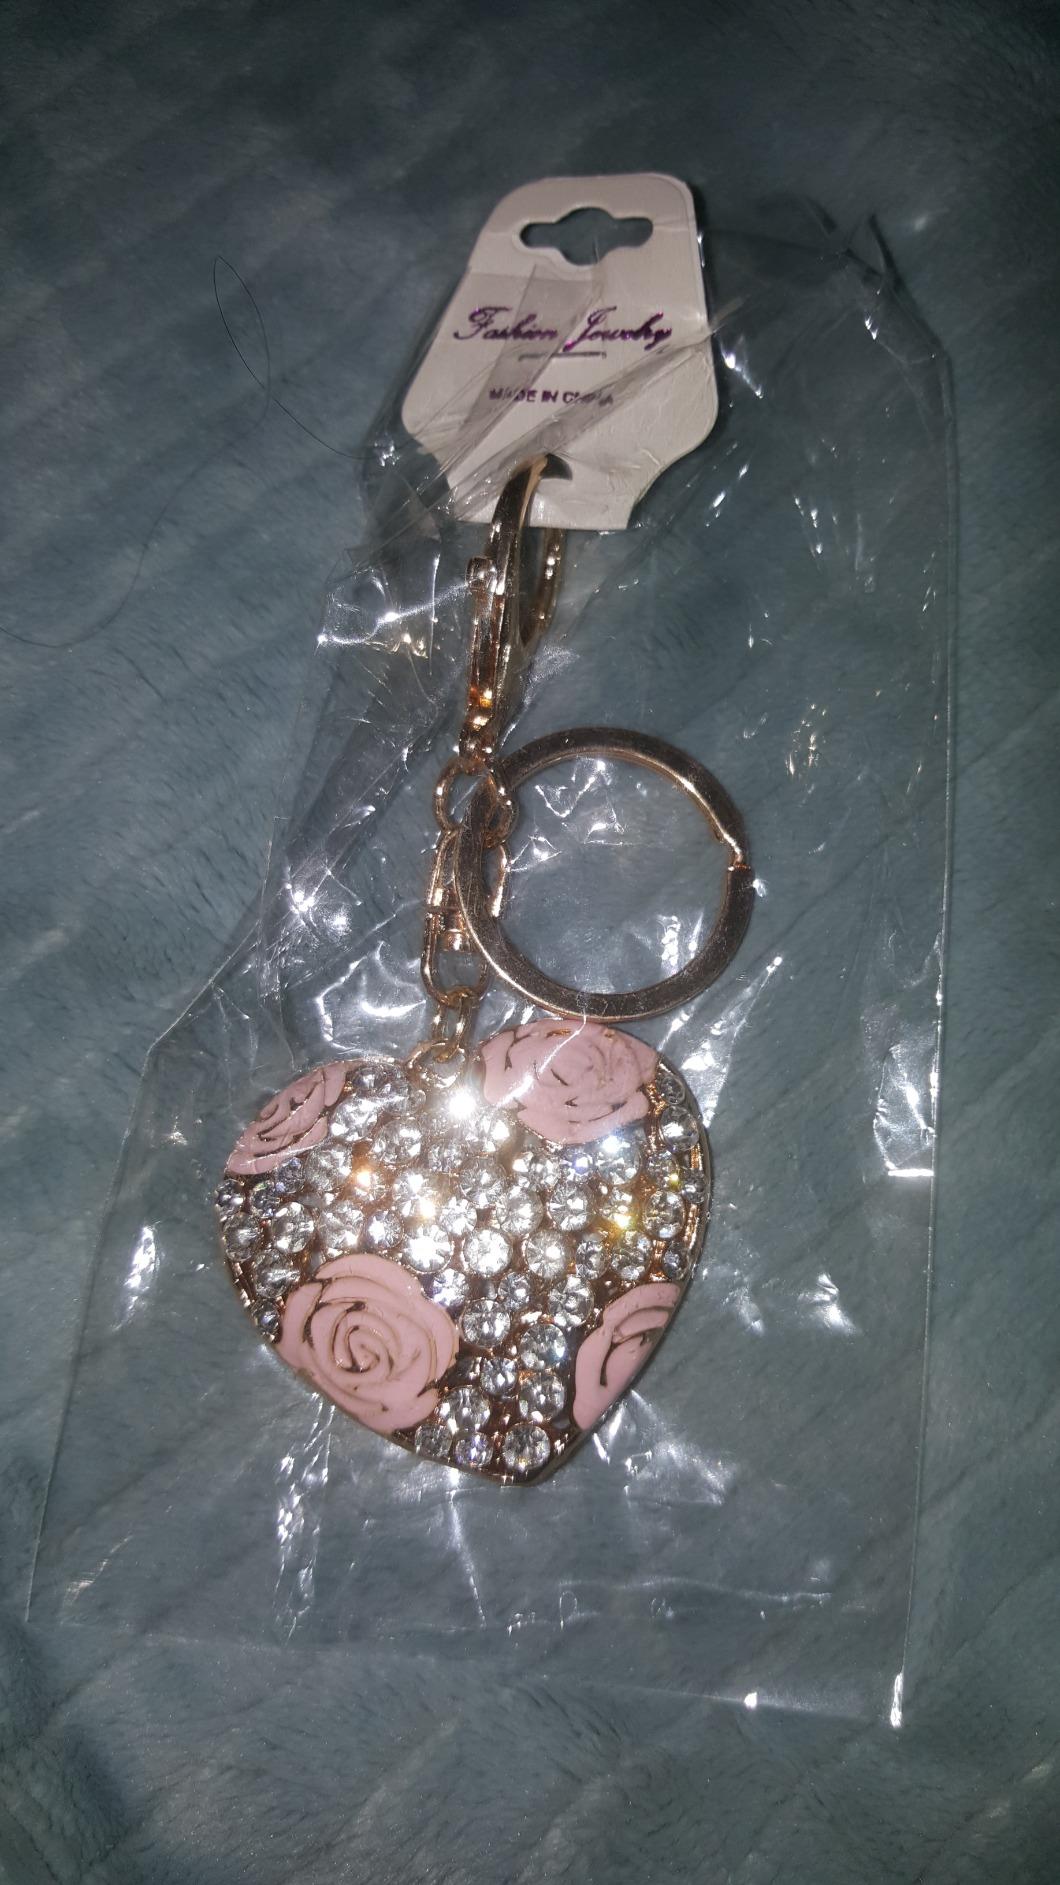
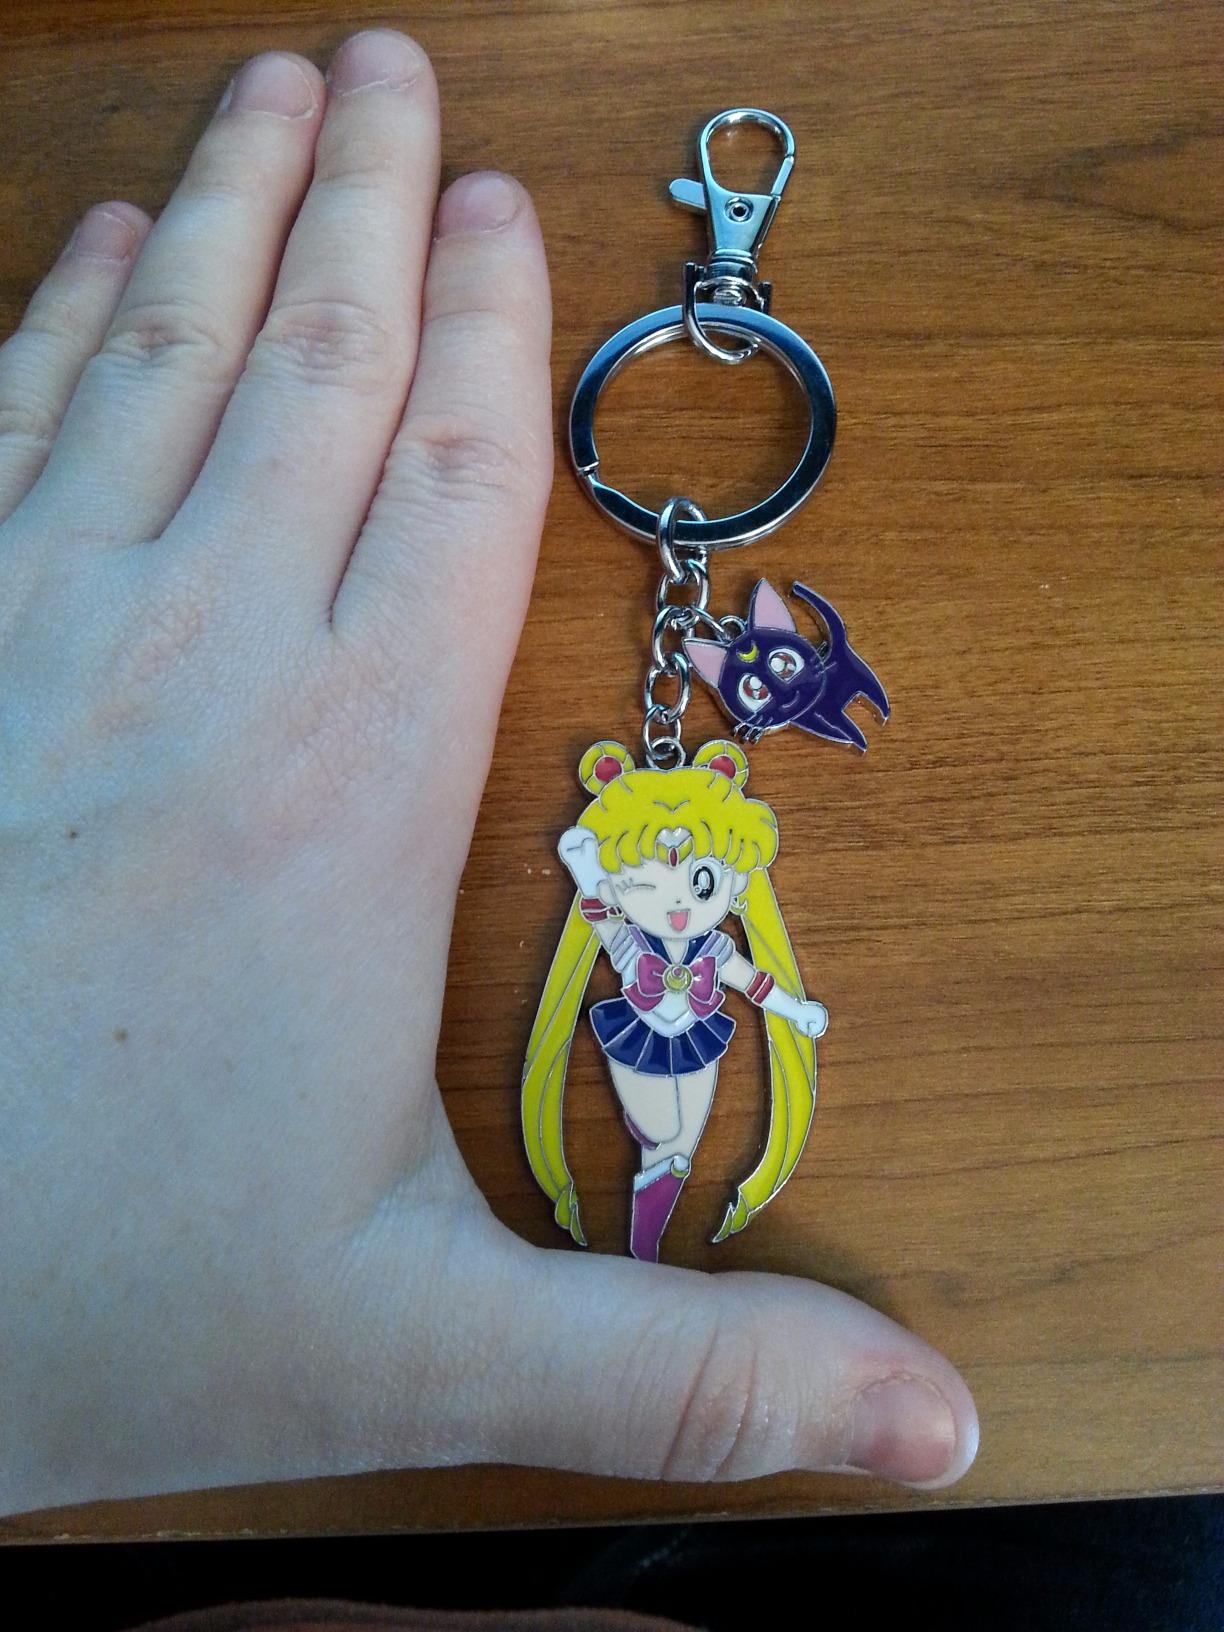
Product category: accessories_keychain
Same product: no